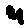
Label: 4